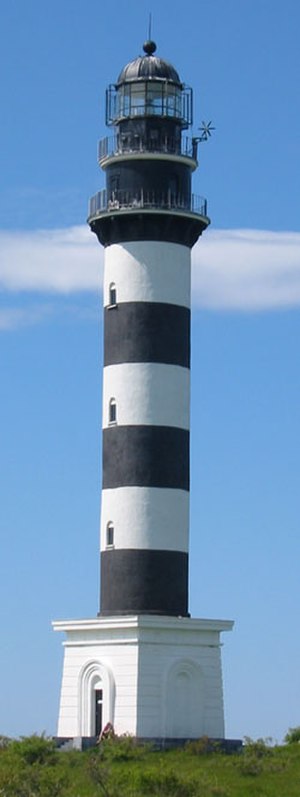
Fyrtårne i Estland
Osmussaare fyrtårn.
Dette er en oversigt over fyrtårne i Estland. Estlands ældste fyrtårn er Kõpu fyrtårn fra 1531.